Eusebiu Ștefănescu

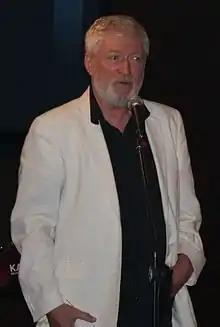

Eusebiu Ștefănescu (3 May 1944 in Câmpina – 15 March 2015 in Bucharest) was a Romanian actor.